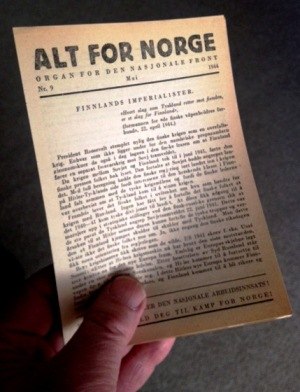
Den norske modstandsbevægelse / Aktiviteter
Den illegale avis Alt for Norge i 1944
Den norske modstandsbevægelse, eller blot Modstandsbevægelsen er betegnelsen for diverse grupperinger og organisationer, som førte aktiv og passiv modstand mod den tyske besættelse af Norge under 2 verdenskrig. Et mere omfattende begreb er "Hjemmefronten".